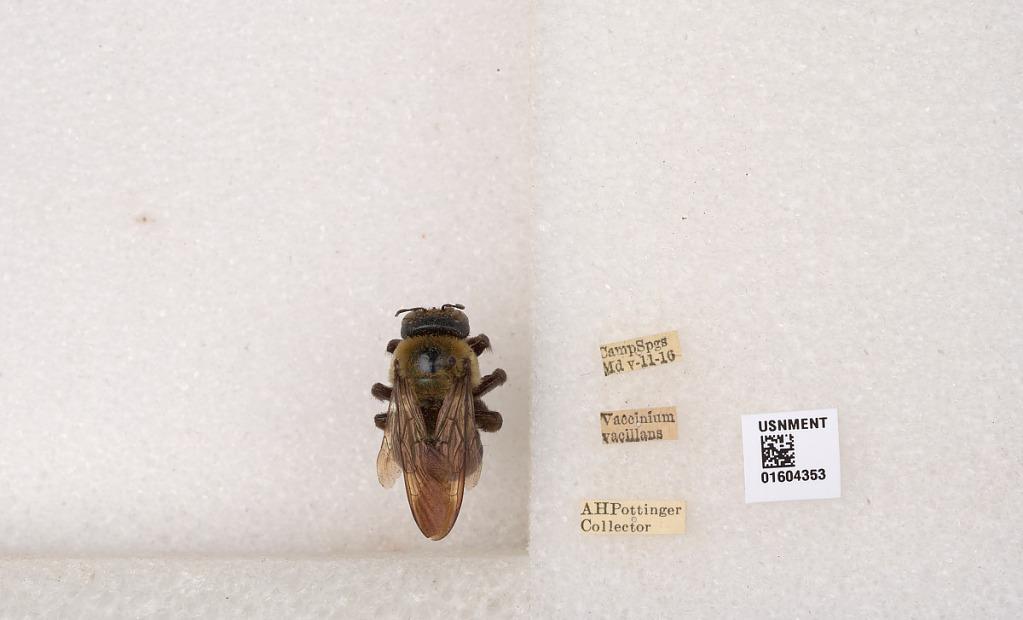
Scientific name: Xylocopa (Xylocopoides) virginica virginica (Linnaeus)
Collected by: A. Pottinger
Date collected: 1916-5-11
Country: United States
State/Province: Maryland
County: Prince George's
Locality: Camp Springs
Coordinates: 38.8075, -76.9181